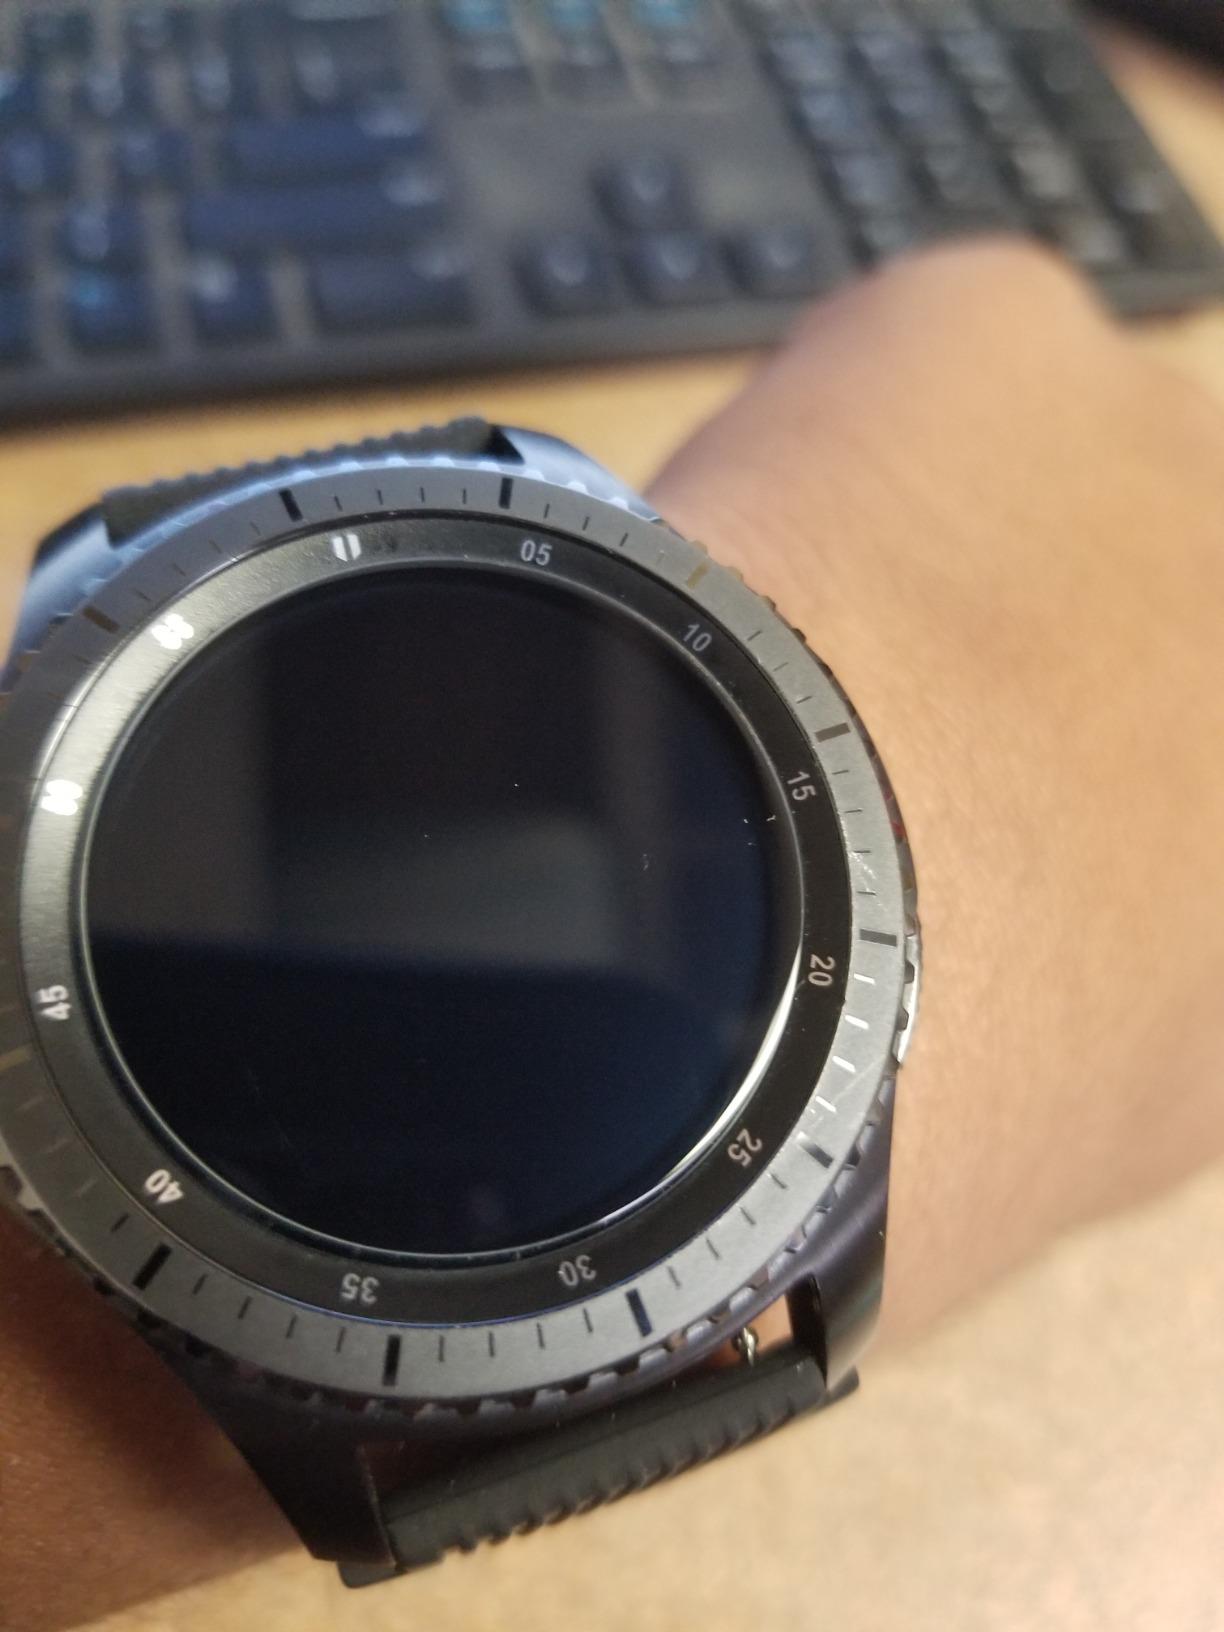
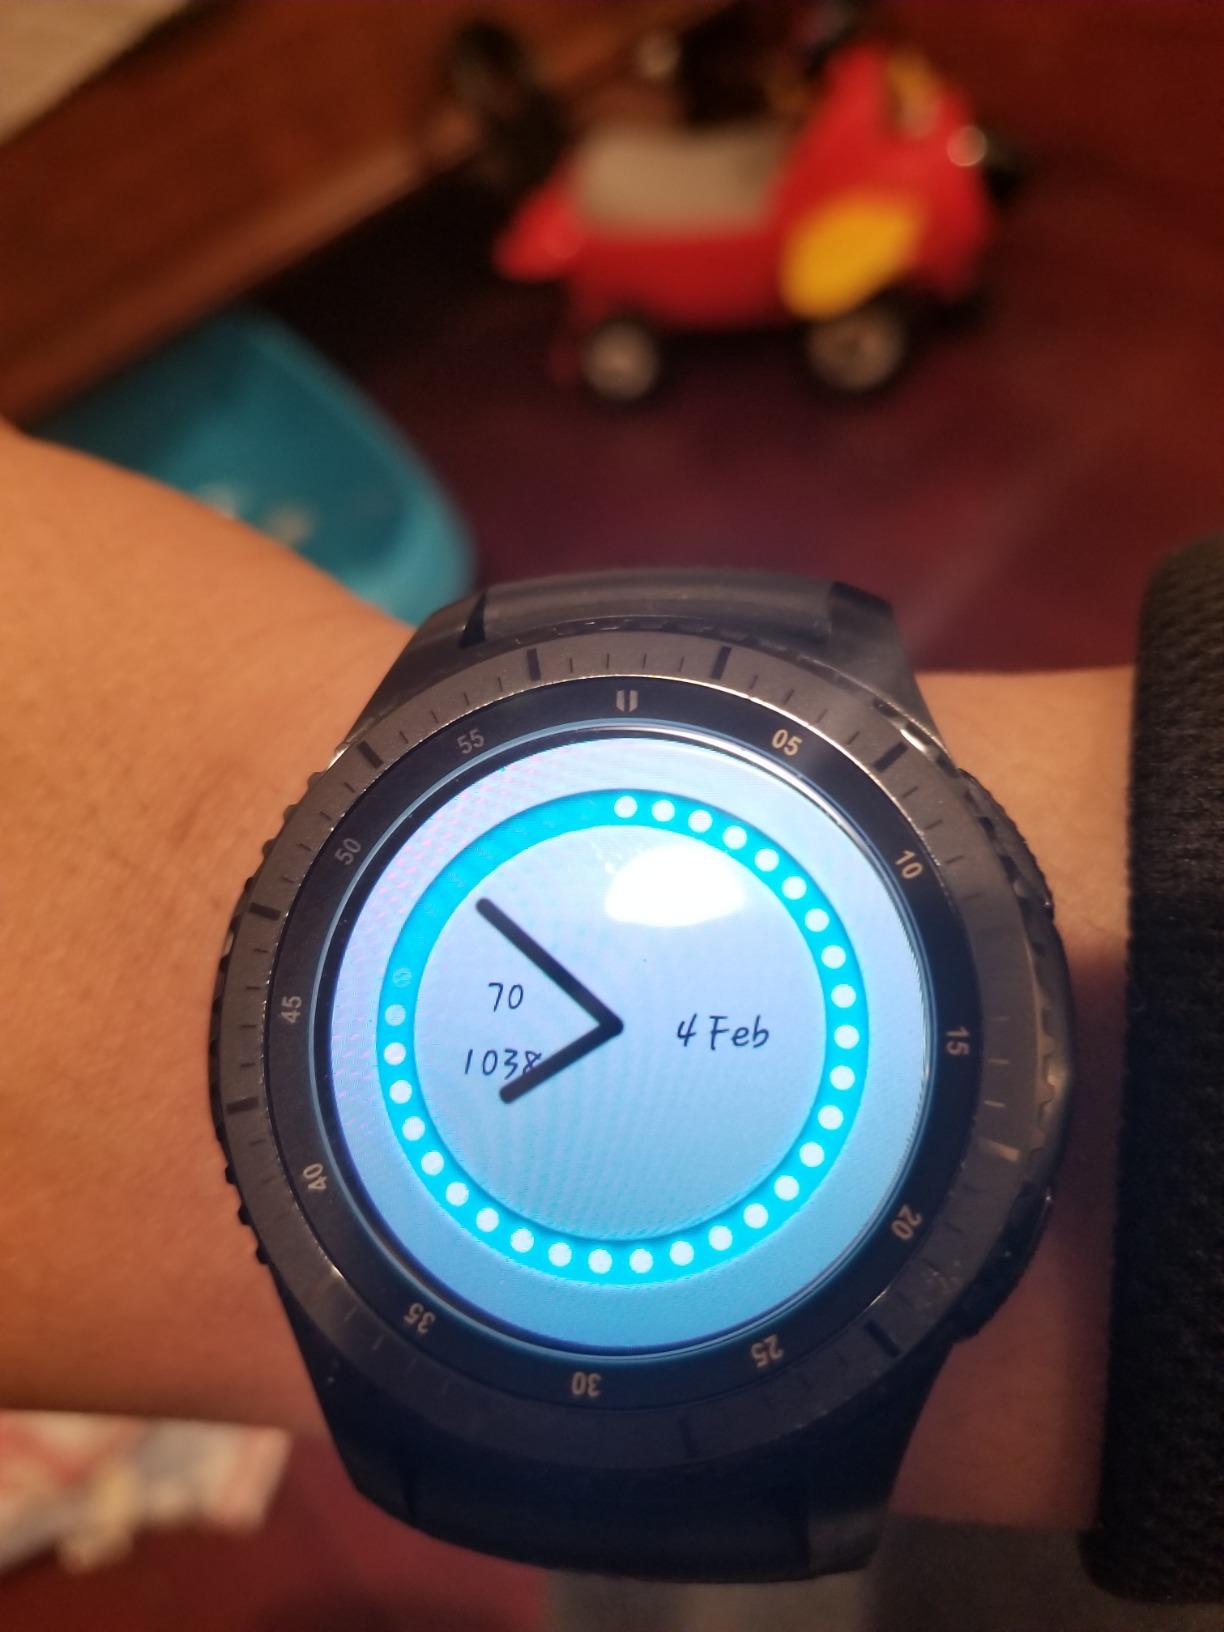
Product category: smartwatch
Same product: yes